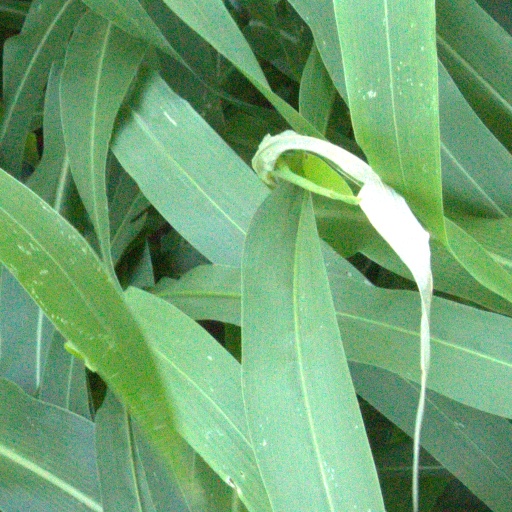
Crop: sorghum